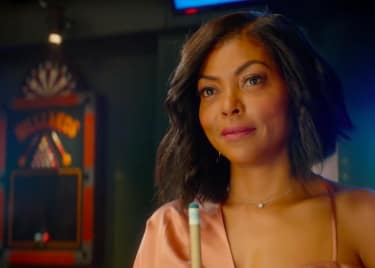
Gender: women